Priscilla Moran

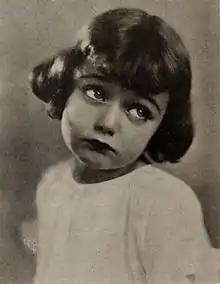
Moran in 1923

Priscilla Moran (November 23, 1918 - November 11, 2006) was an American silent film actress. She made her film debut in 1922, and retired from the silver screen in 1937 at the age of 19, having appeared in fourteen films.